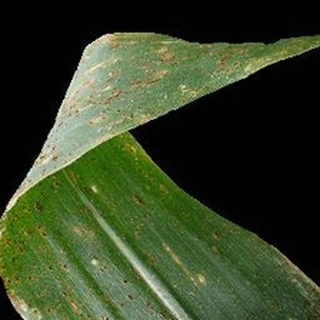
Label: corn_common_rust